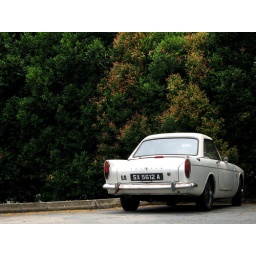
the old machine in front of my office